List of participating nations at the Summer Olympic Games

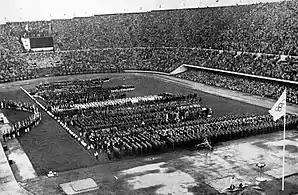
Participating nations at the opening ceremony of the 1952 Games in Helsinki

While official report was actually the summary of the sporting events held at the 1900 Exposition Universelle and so can not be considered as reliable source, the IOC states that 24 nations participated in the 1900 Summer Olympics in Paris, but additional sources list up to 28 nations, with Haiti, Iran, Luxembourg, and Peru being the additions.